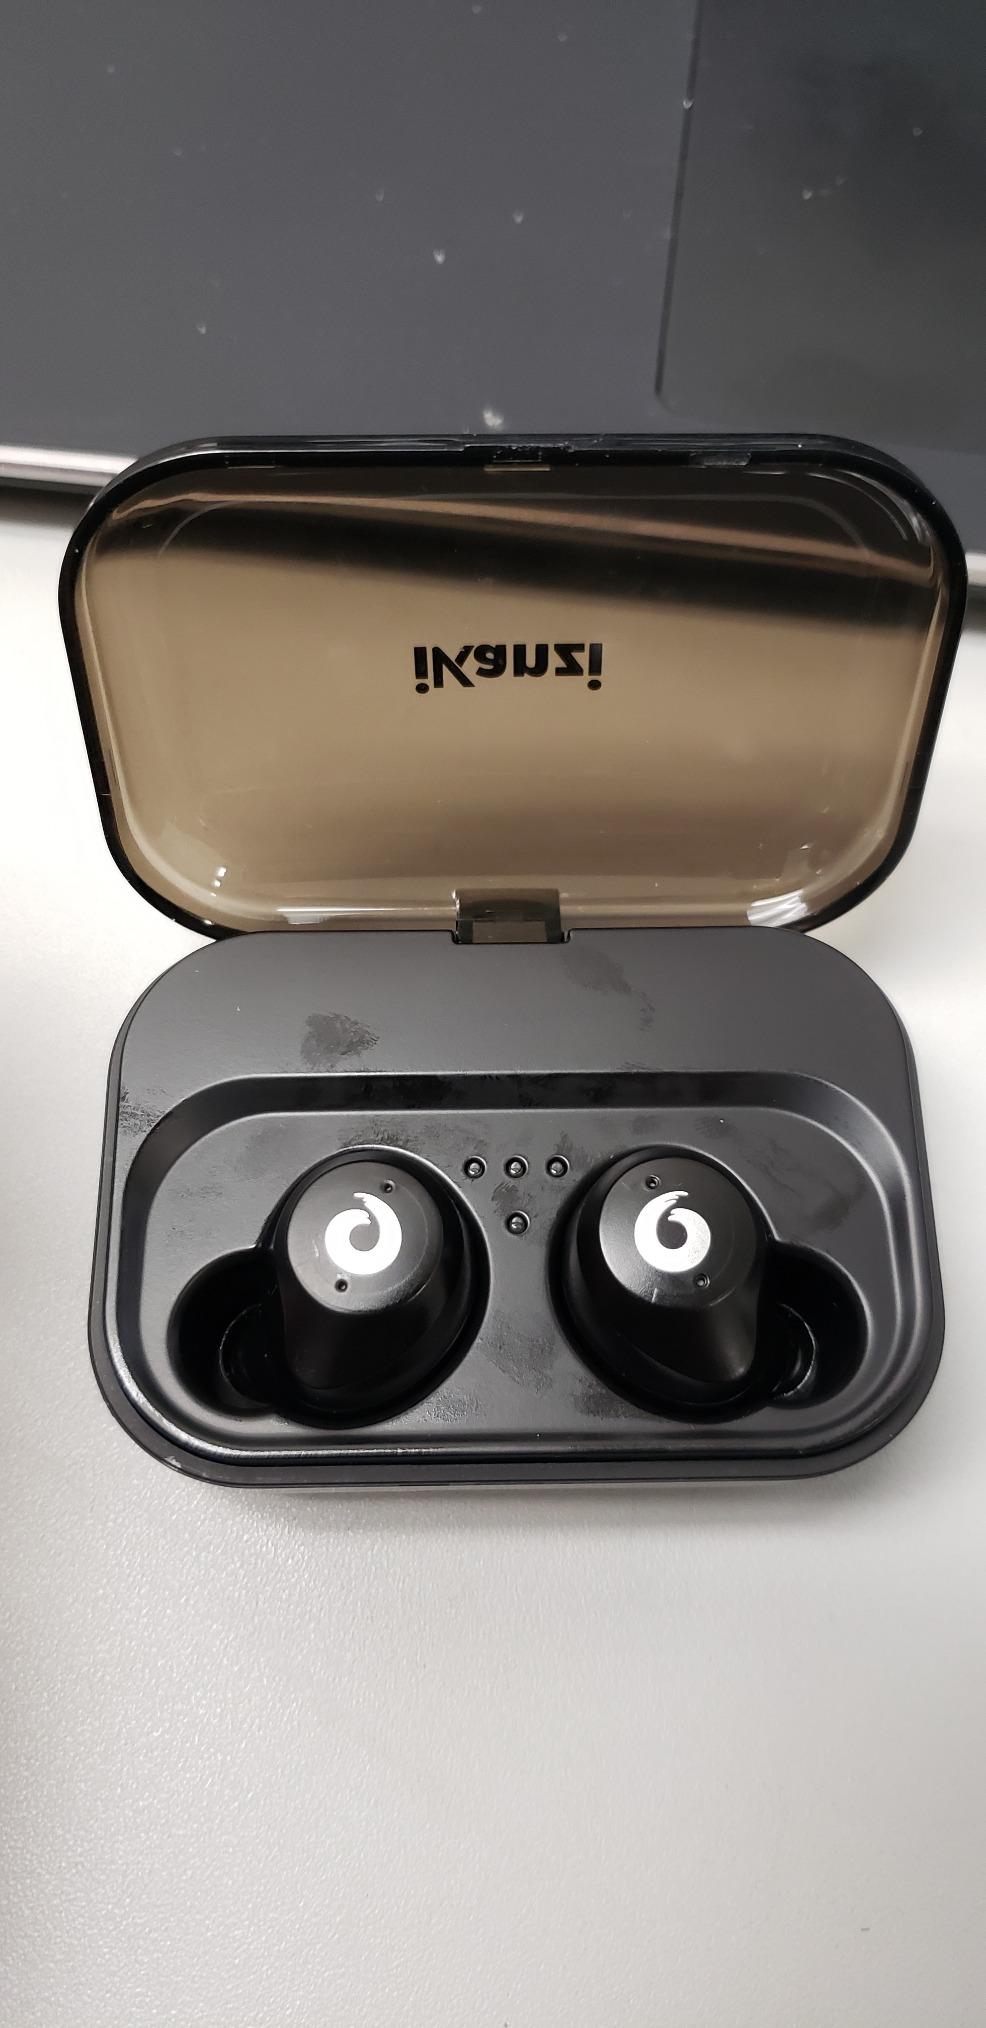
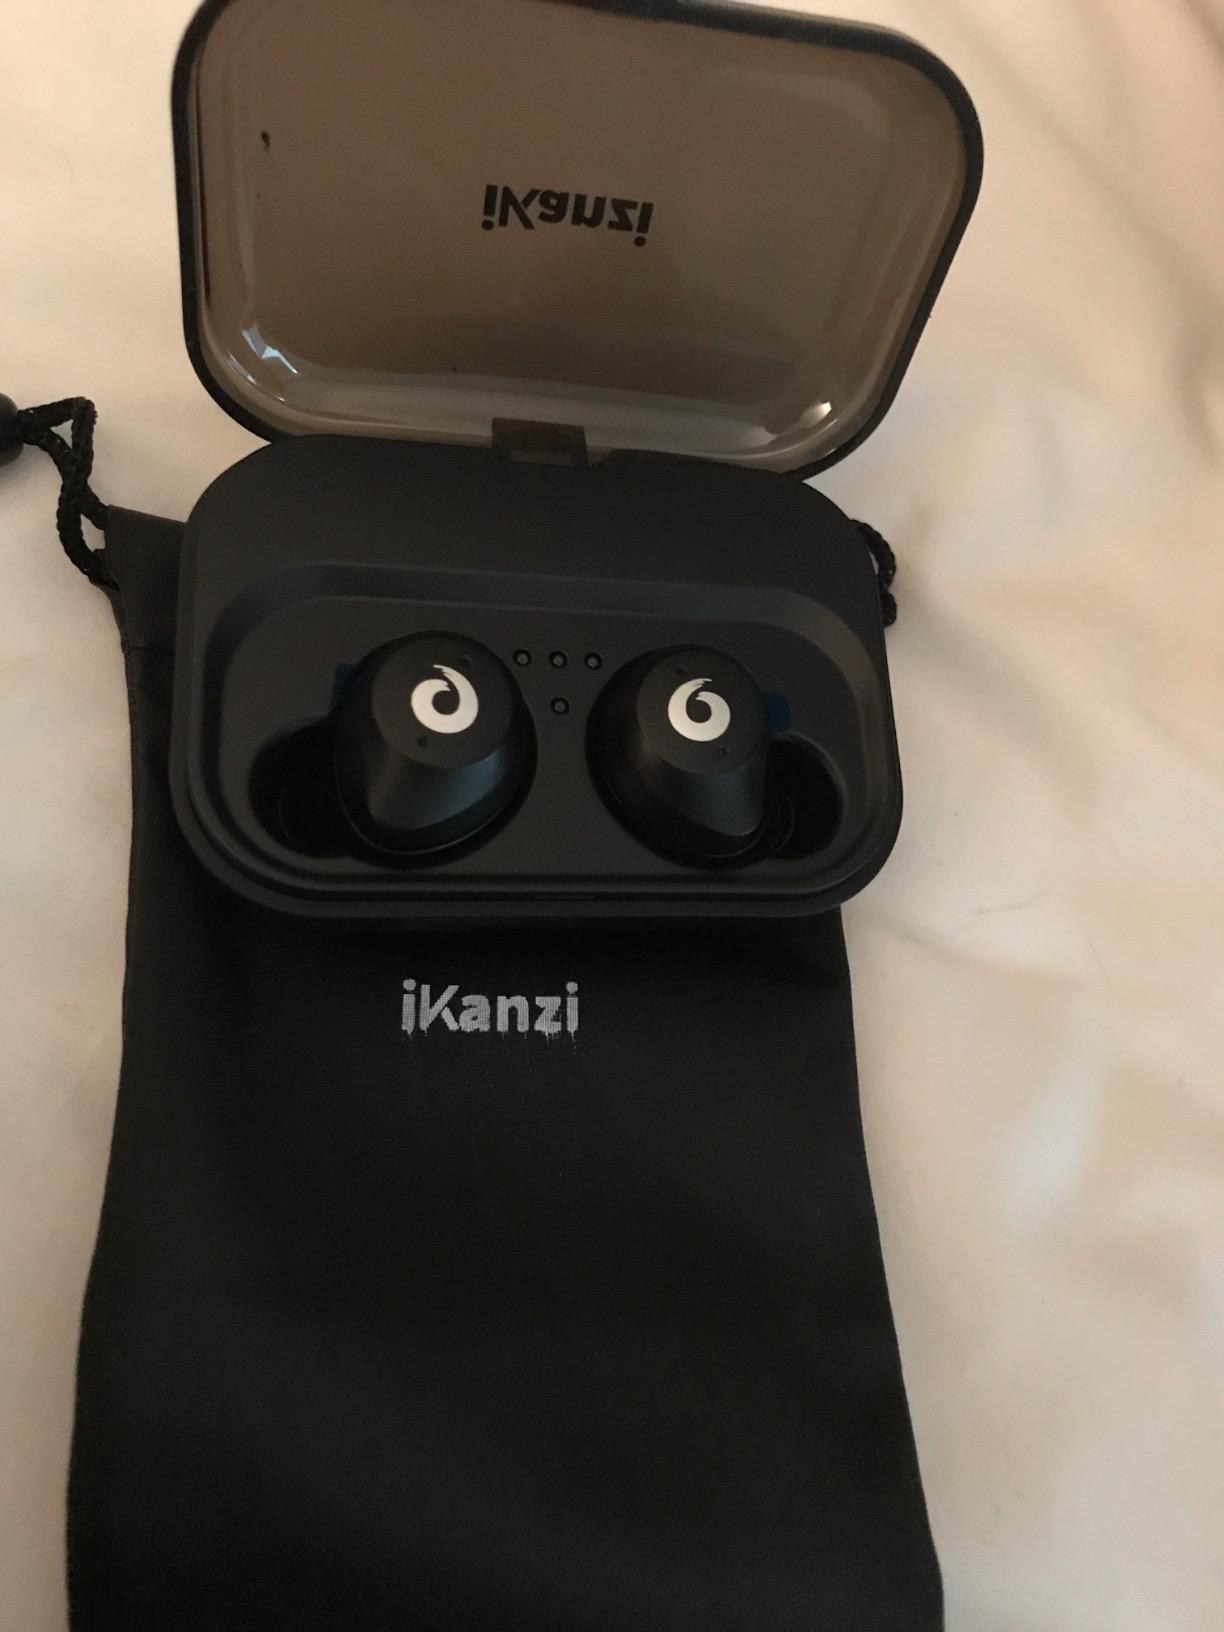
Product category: earbuds
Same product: yes